Fairchild F-46

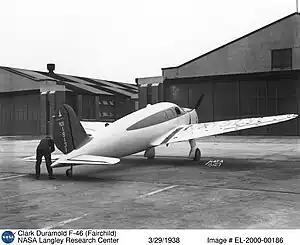
Fairchild F-46

The Fairchild F-46, also known as the Duramold Aircraft Corporation F-46 A and Clark GA-46 , is a light aircraft that was built using the Duramold process, which involves using pressure to form wood with resin. Only one aircraft was produced, it was a single engine aircraft that first flew in May 1937. The Duramold process was later used on the Hughes H-4 Hercules.